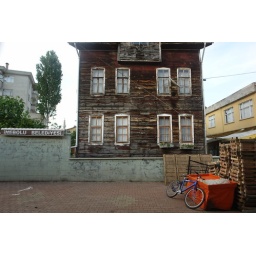
Wooden house facing the market in Inebolu